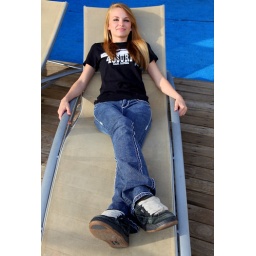
Photoshoot of a pretty girl with brown eyes in a t-shirt and jeans in downtown LA.